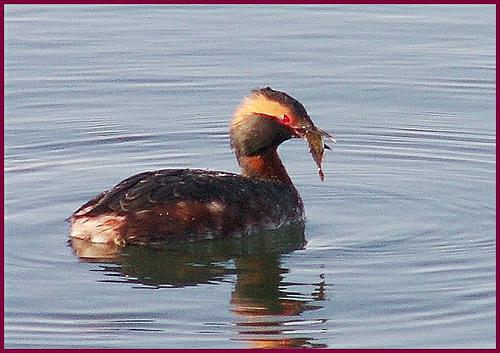
A photo of a horned grebe